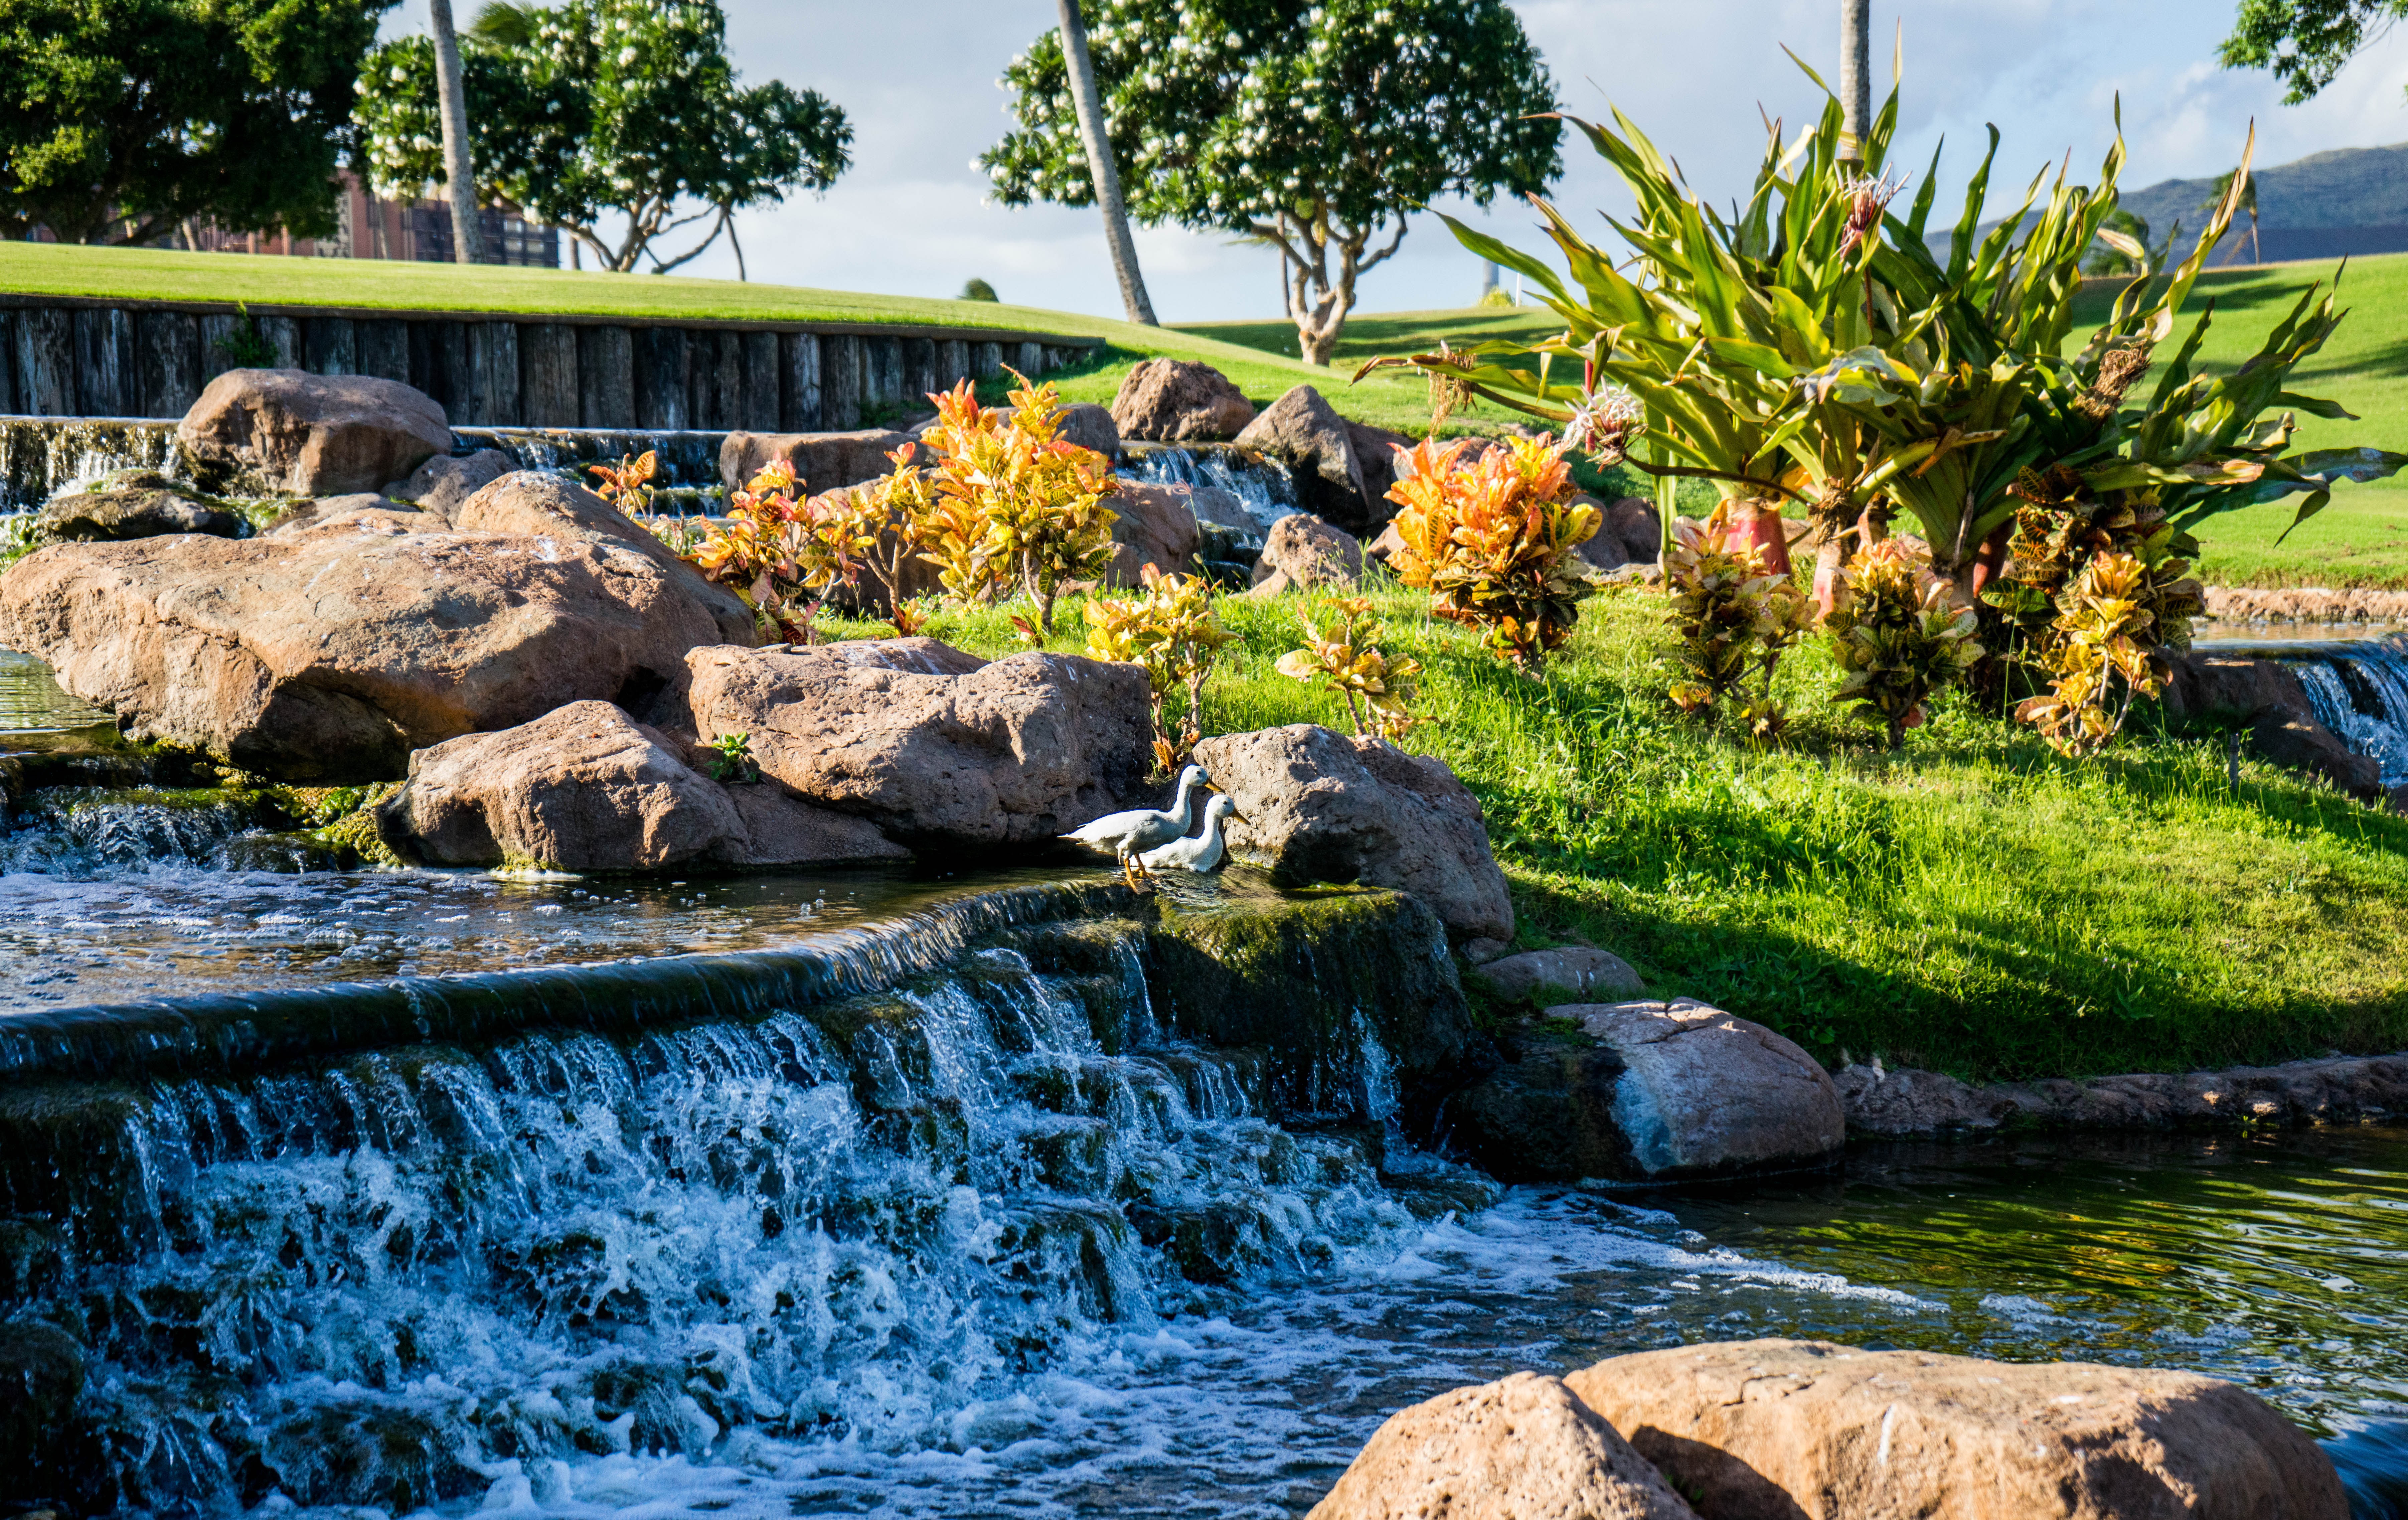
landscape, water, nature, outdoor, rock, waterfall, plant, flower, stone, summer, pond, stream, green, swimming pool, tropical, peaceful, park, backyard, garden, landscaping, water feature, watercourse, landscape garden, fish pond